Gil Vicente F.C.

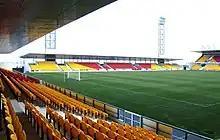
Estádio Cidade de Barcelos

In 1992, the city bought land in the parish of Vila Boa, Barcelos to build a new stadium. Construction for the new Estádio Cidade de Barcelos began in 2001 and in 2002 the first stand was built. The stadium cost 16 million euro. The stadium was inaugurated on 30 May 2004 with a friendly between Gil Vicente and Uruguyan club Club Nacional de Football, ending with a 2–1 loss for the home team, with goals by O.J. Morales, Chory Castro, and Paulo Alves. The first official match was a 0–1 loss against Boavista F.C. on 10 September 2004, with Zé Manel scoring the first official goal. The first Gil Vicente win came two weeks later on September 26, with a 3–1 win over Moreirense F.C., with hometown player Carlitos scoring the first official goal for Gil Vicente in the new stadium. Since then, the Cidade de Barcelos has hosted a friendly game between the Portugal and Canada, as well as 2 group stage games of the UEFA Under-21 European Championship. In 2022, the city contracted the construction of two training pitches adjacent to the stadium for 2.3 million Euro, one grass and another artificial turf, which were completed in 2024.